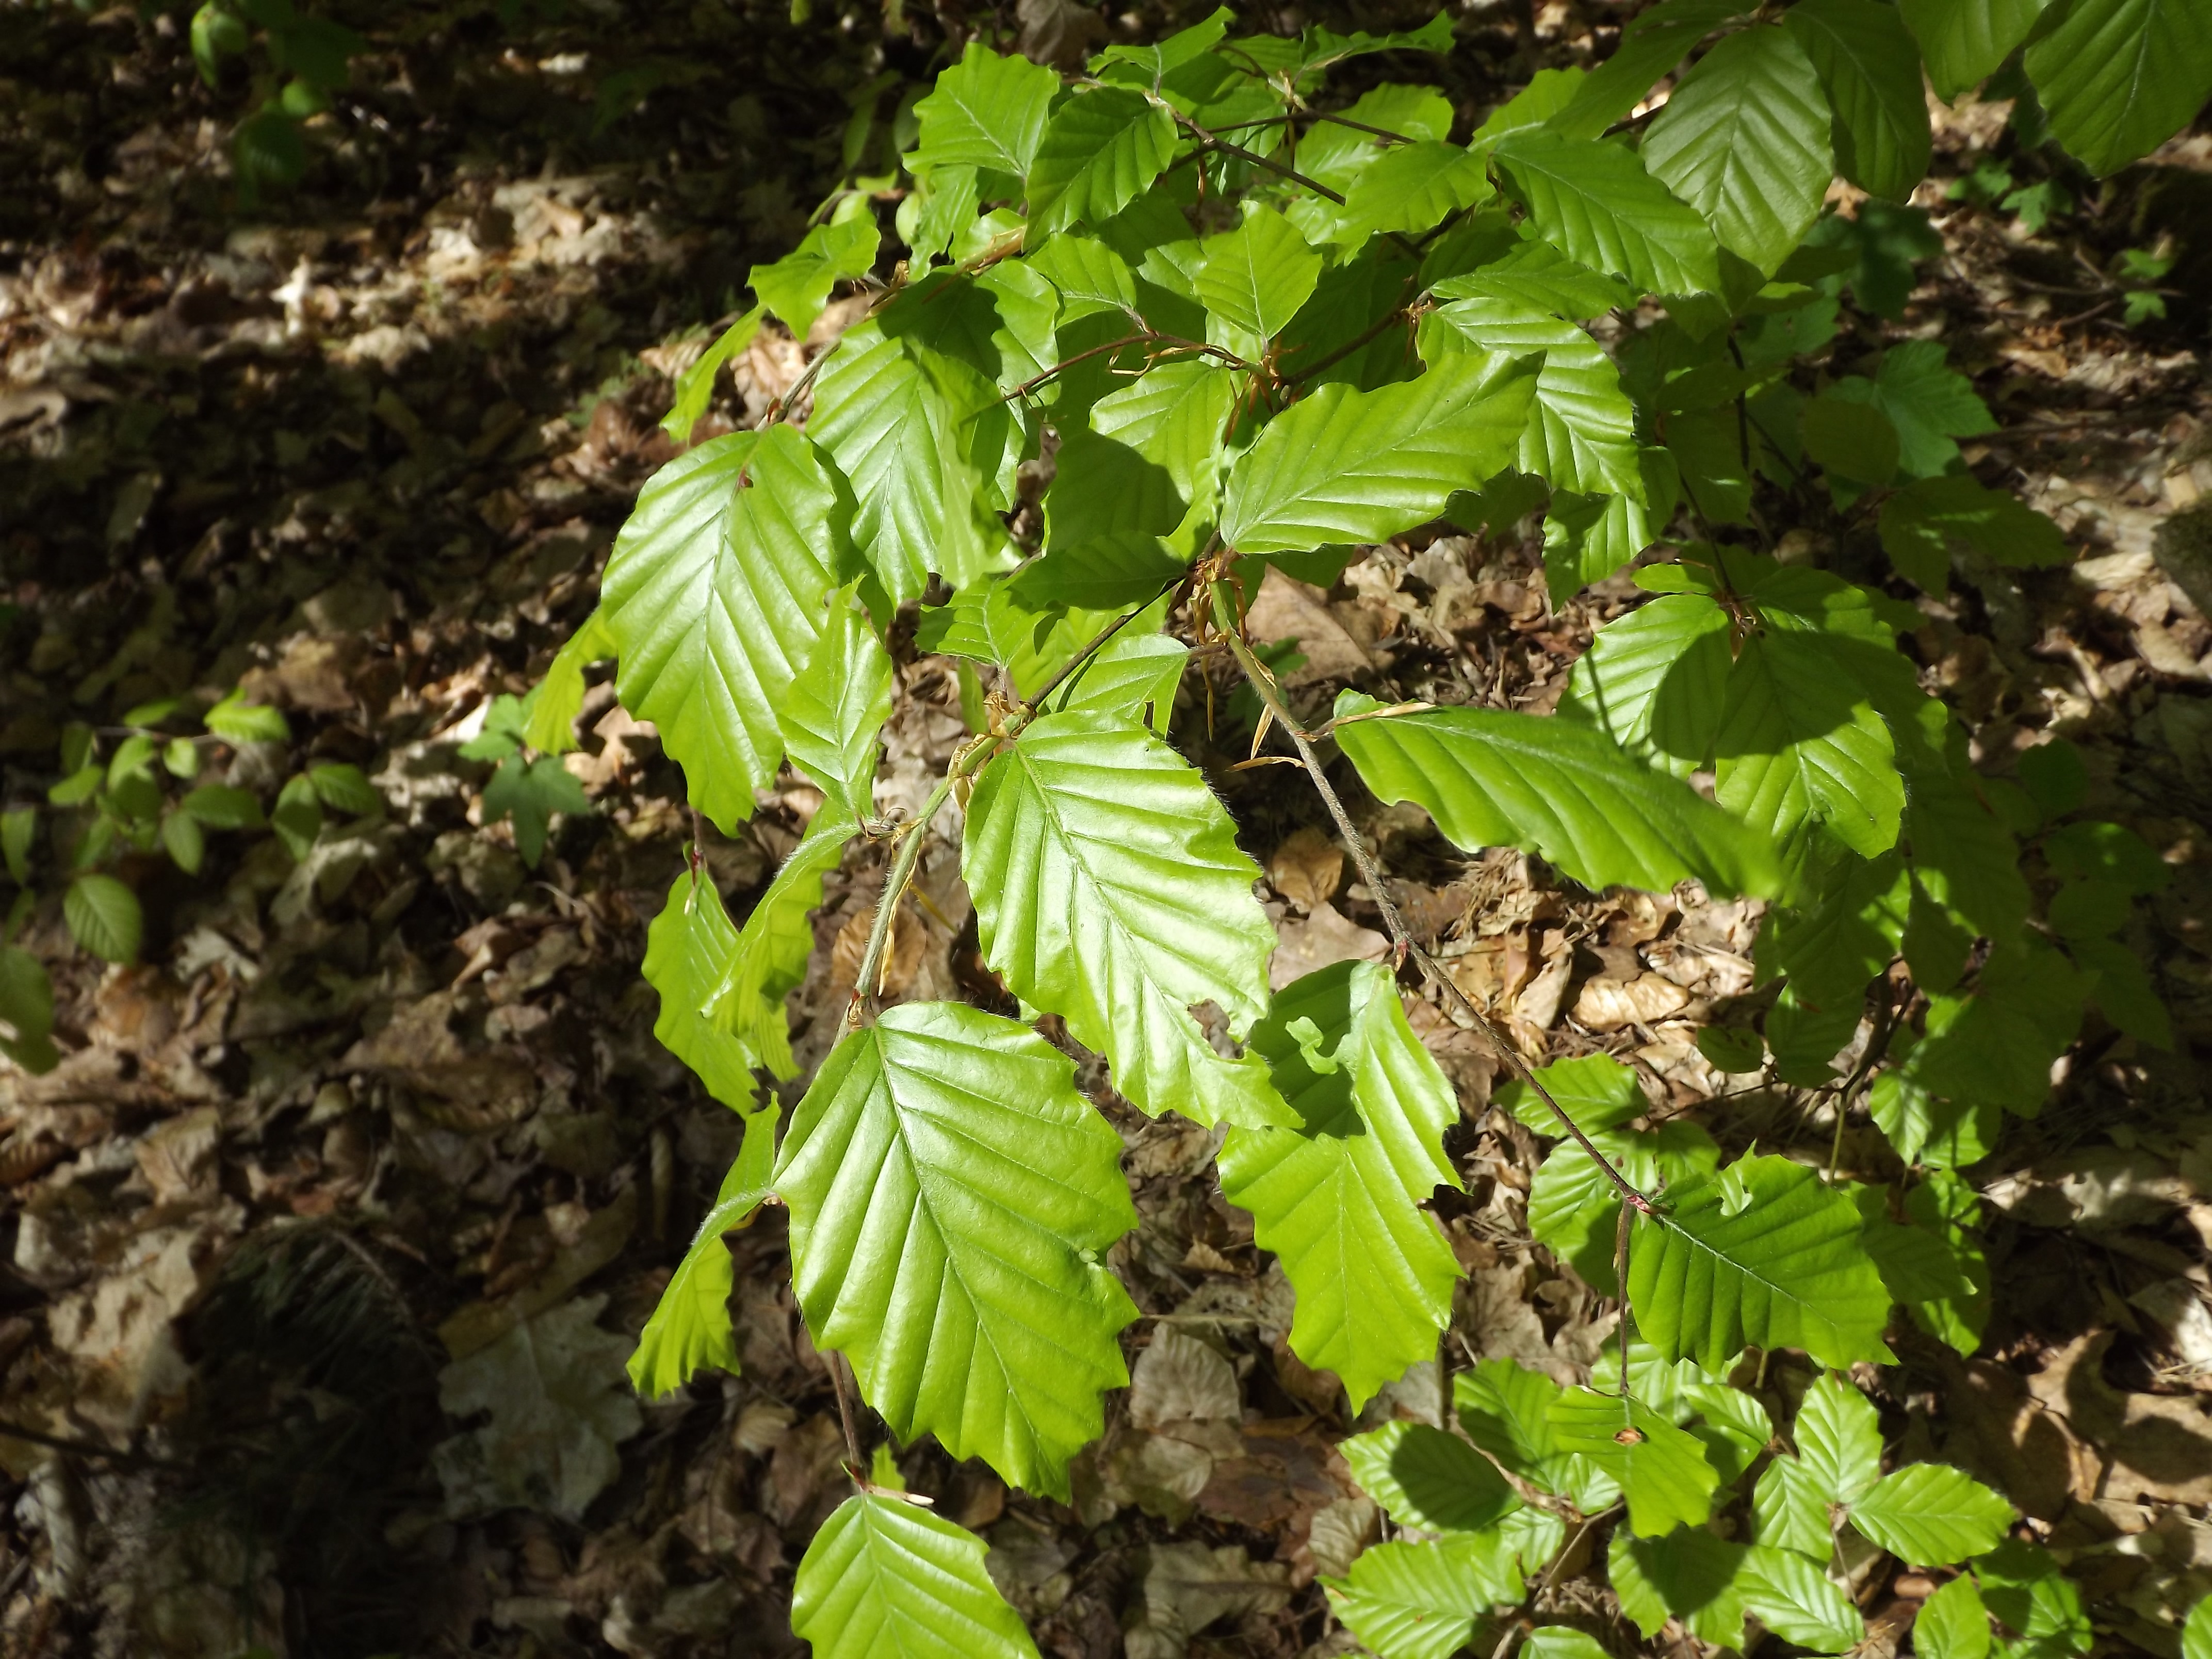
tree, nature, plant, fruit, leaf, flower, food, green, jungle, produce, botany, garden, flora, leaves, shrub, rainforest, deciduous, beech, flowering plant, beech leaves, may green, land plant